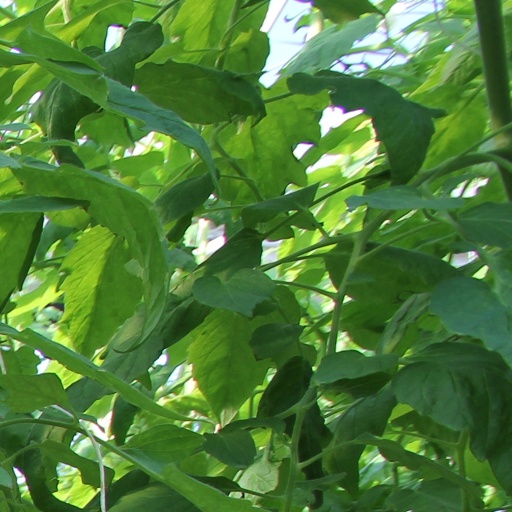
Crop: tomato